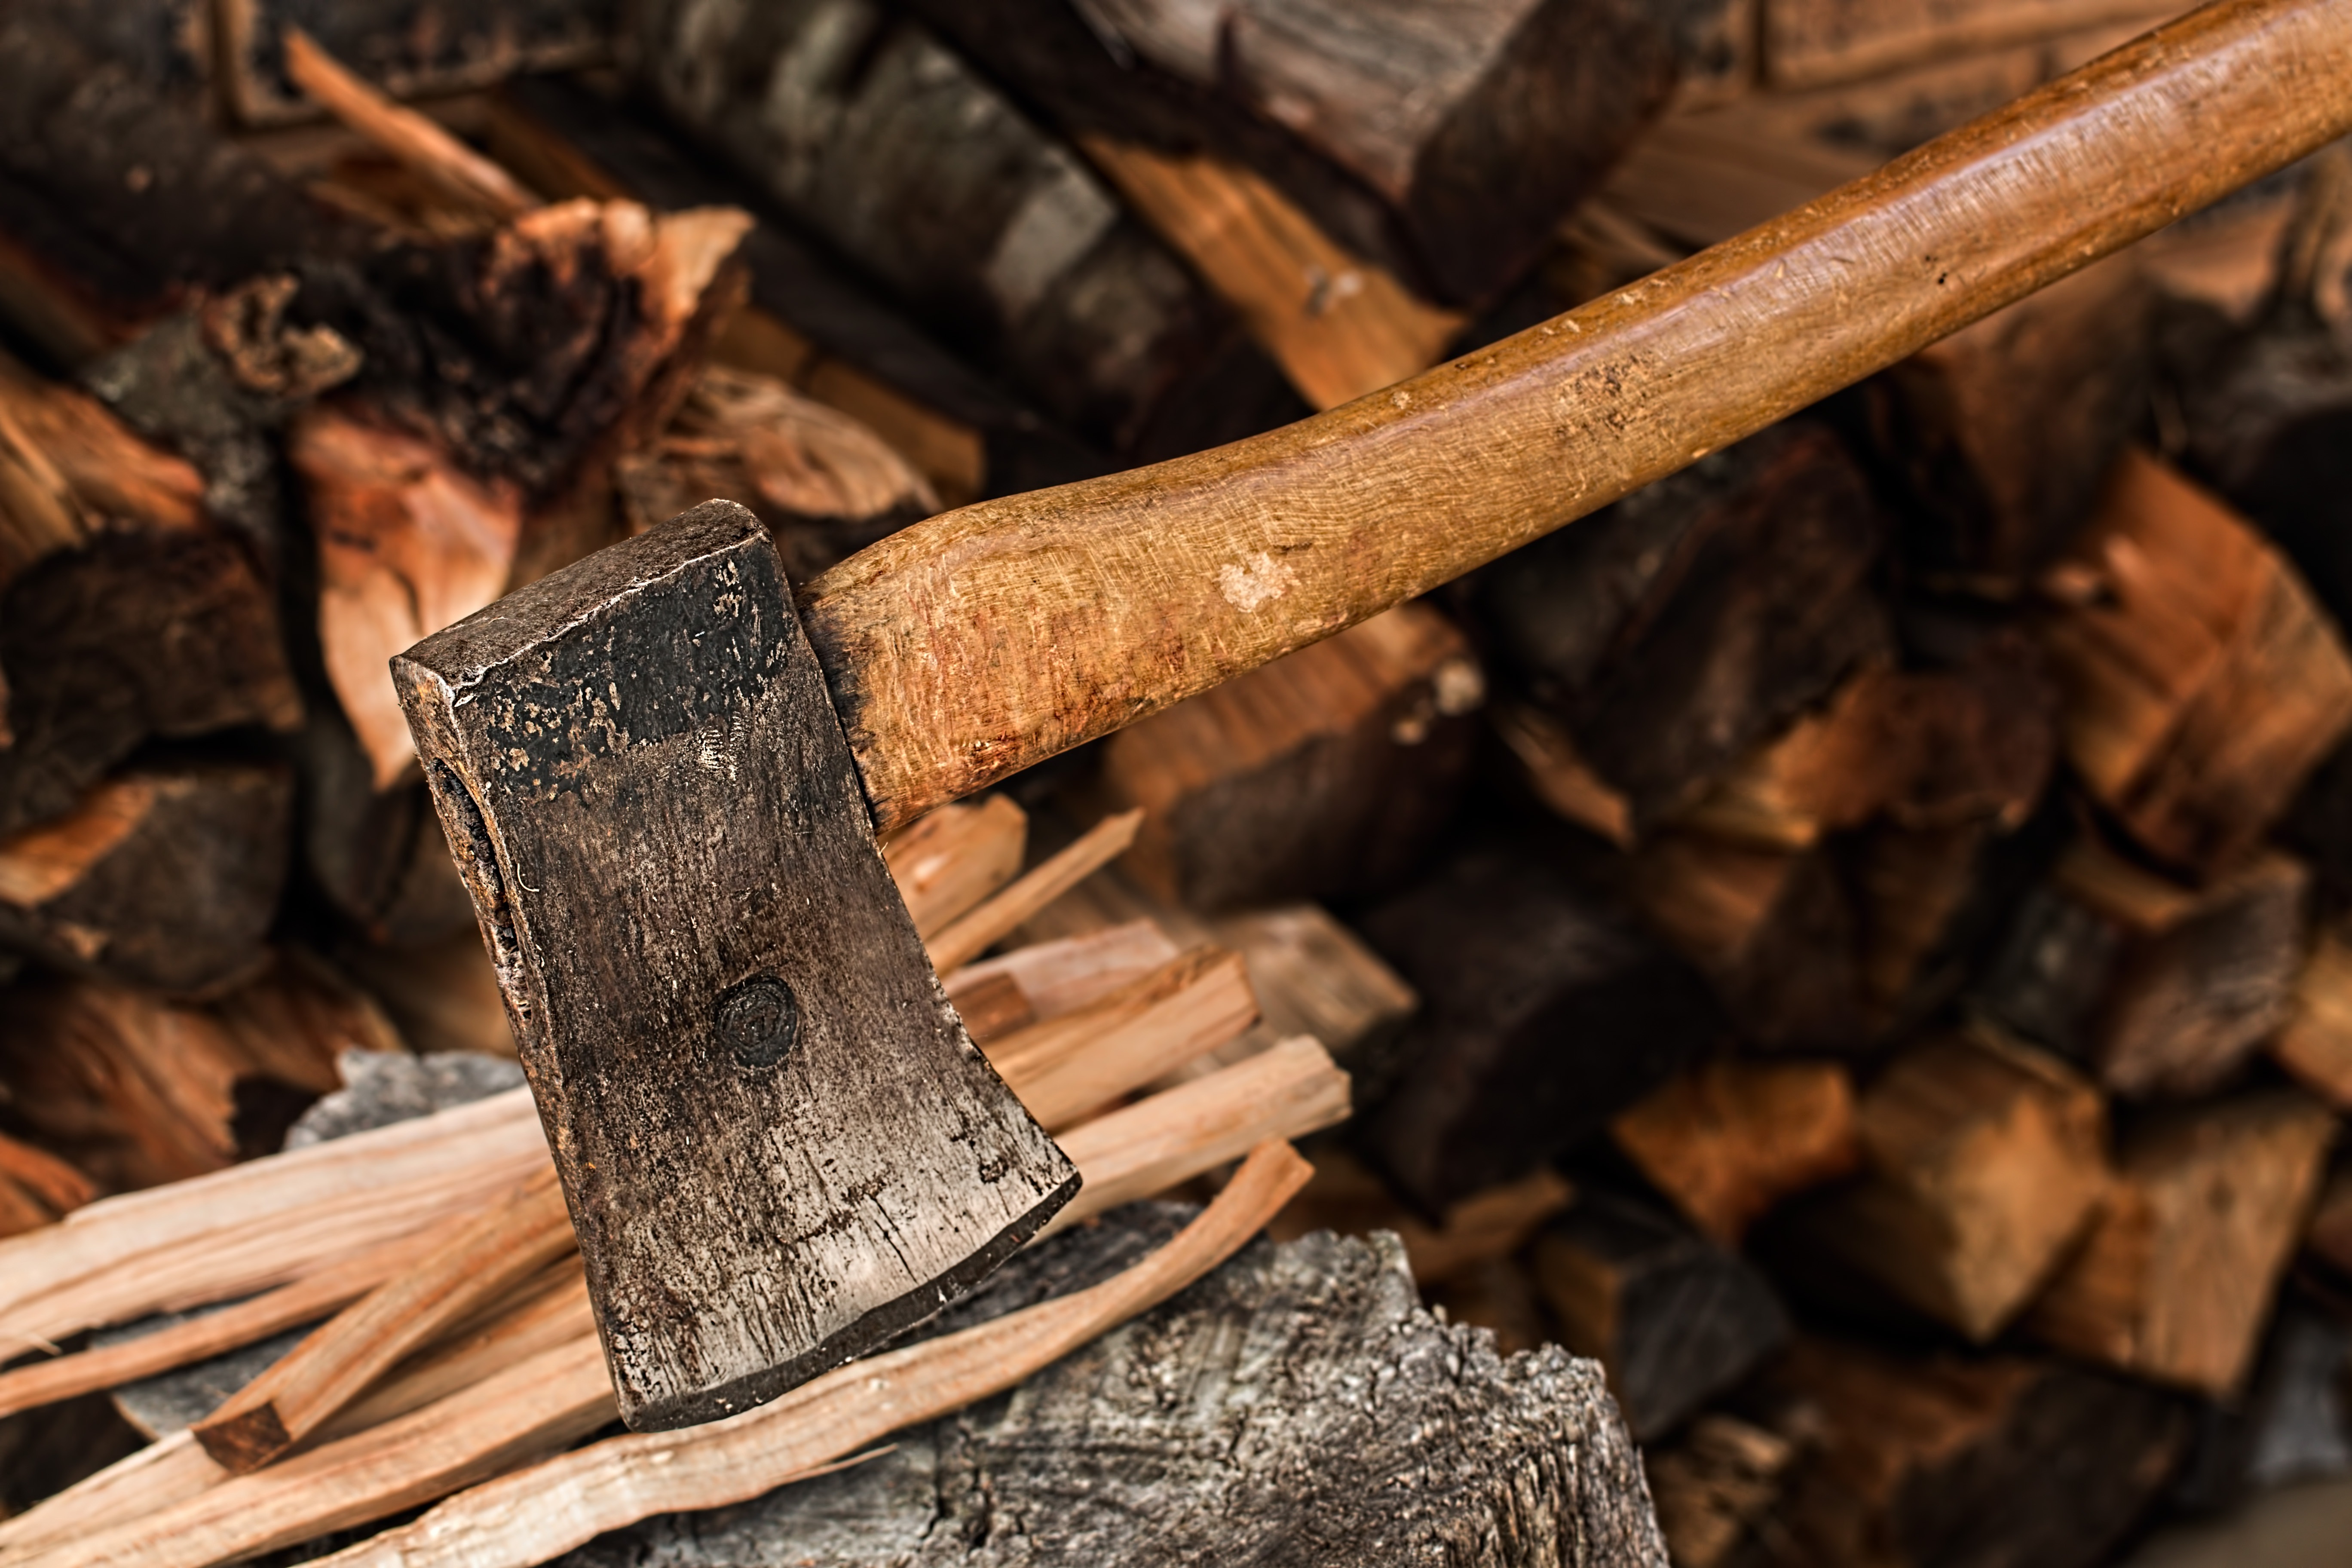
branch, sharp, wood, warm, trunk, tool, autumn, soil, firewood, lumber, weapon, axe, hatchet, twig, cut, burn, stacked, danger, carving, chopper, fuel, split, threat, chop, flavor, wood chopping, hurt, wintertime, violent, injure